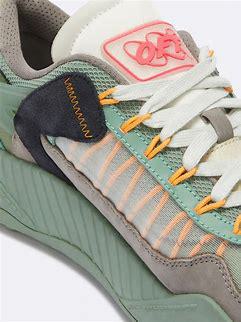
Brand: Off-White
Model: Off Odsy 1000